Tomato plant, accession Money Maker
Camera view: vertical (180 deg); turntable rotation: 30 degrees
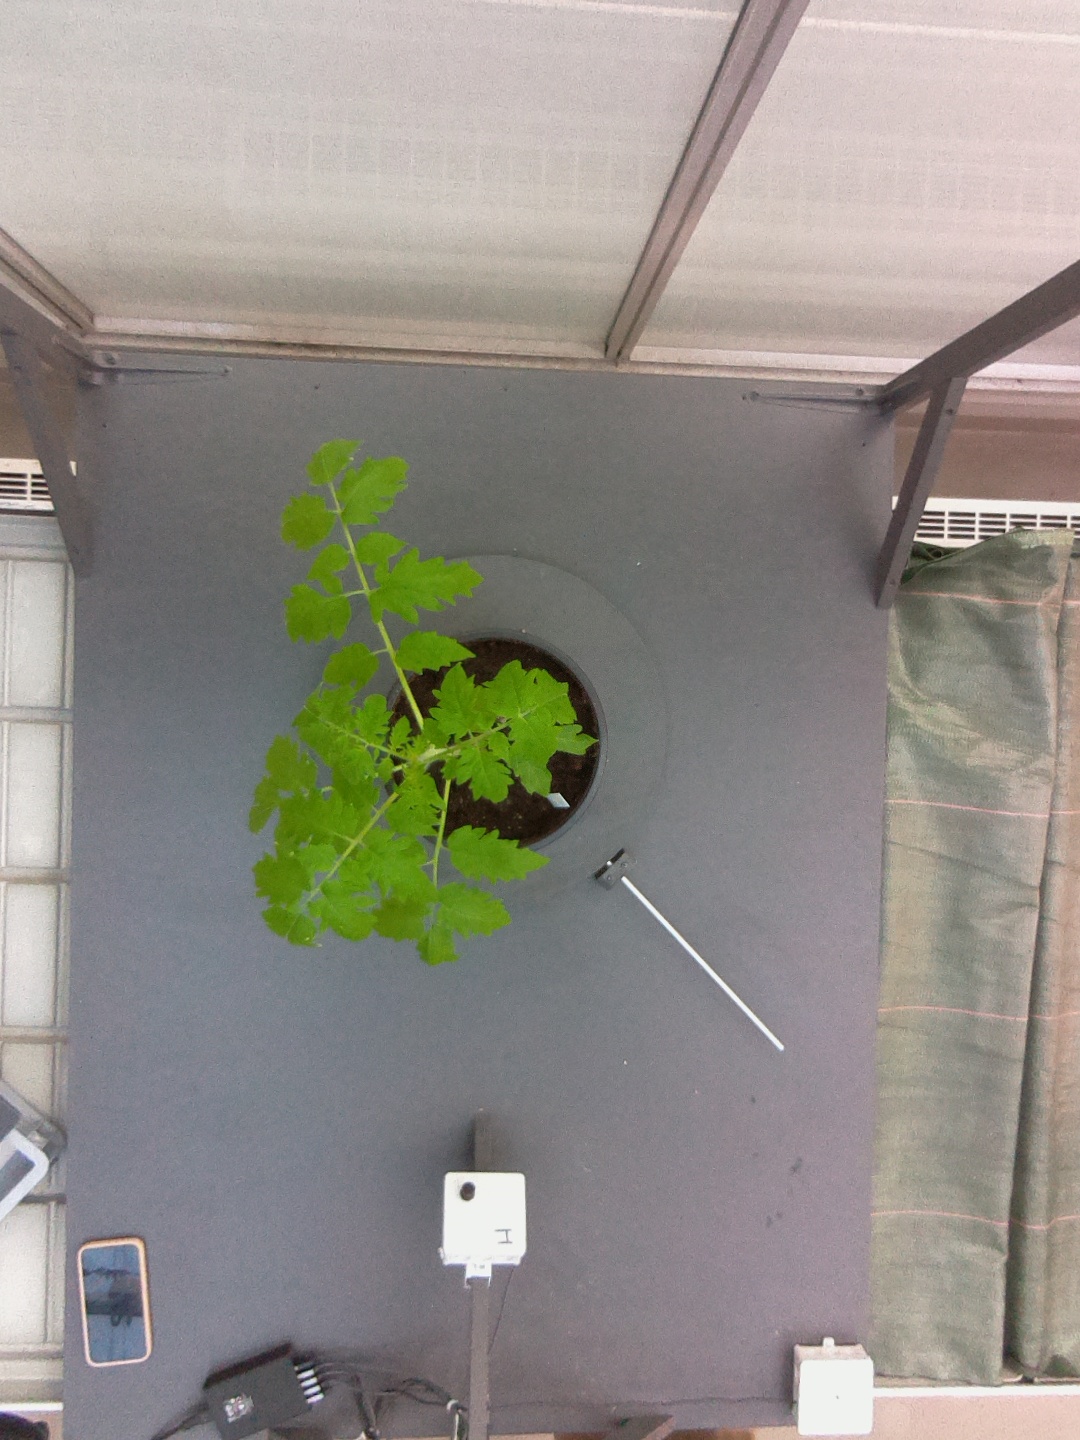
BBCH growth stage 13: 6 of true leaves visible